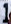
Number: 1